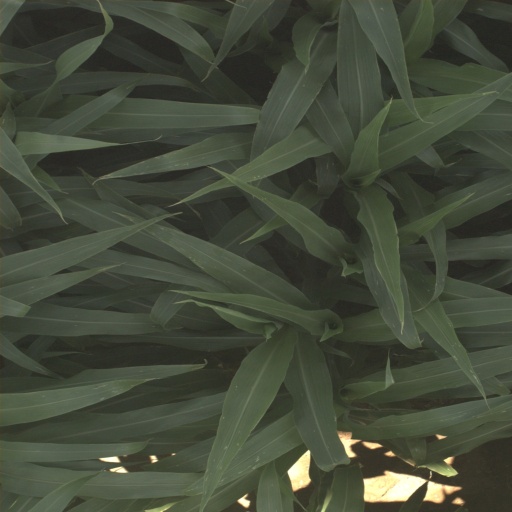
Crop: sorghum